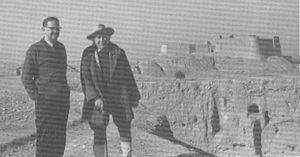
Richard Nelson Frye and Roman Ghirshman, 1966, in Shush, Iran.
Richard Nelson Frye né à Birmingham, dans l'Alabama, le 10 janvier 1920, et mort à Boston le 27 mars 2014, est un universitaire américain dans le domaine des études iraniennes et de l'Asie centrale, et un professeur émérite d'iranien à l'université Harvard. Ses centres d'intérêt professionnels sont la philologie iranienne et l'histoire de l'Iran et de l'Asie centrale avant 1000 av. J.-C.